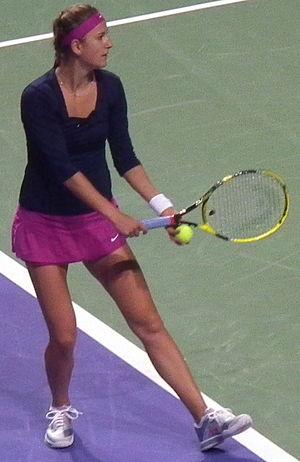
Victoria Azarenka, née le 31 juillet 1989 à Minsk, est une joueuse de tennis biélorusse. Professionnelle depuis 2003, elle est la première joueuse biélorusse de l'histoire à atteindre la première place au classement WTA et à remporter un tournoi du Grand Chelem en simple.